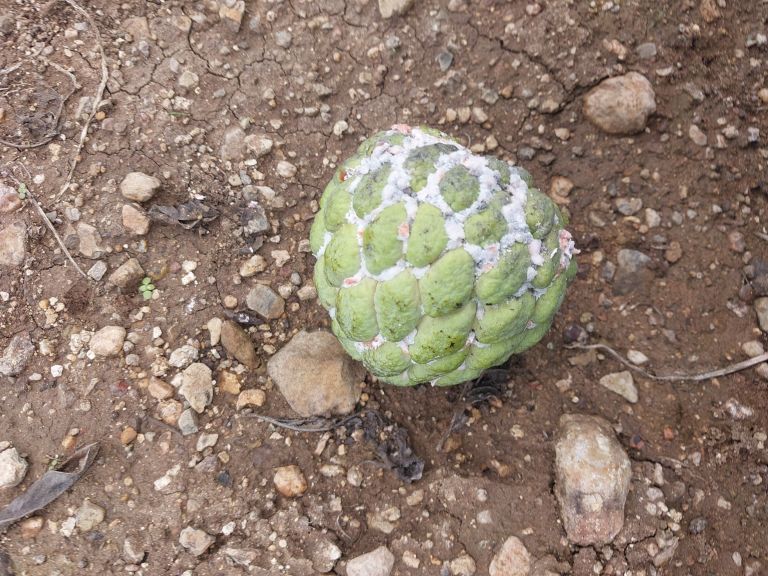
Disease label: Mealy Bug